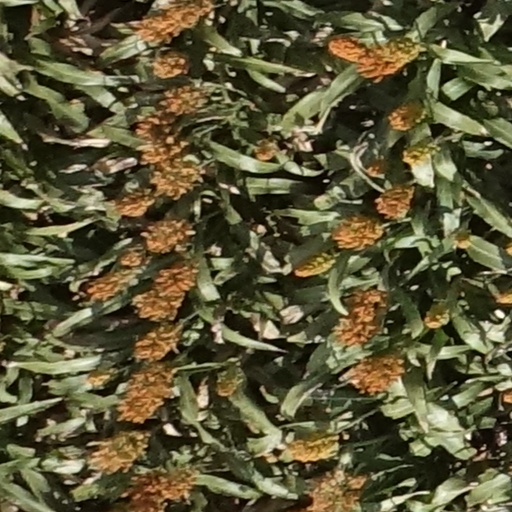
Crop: sorghum